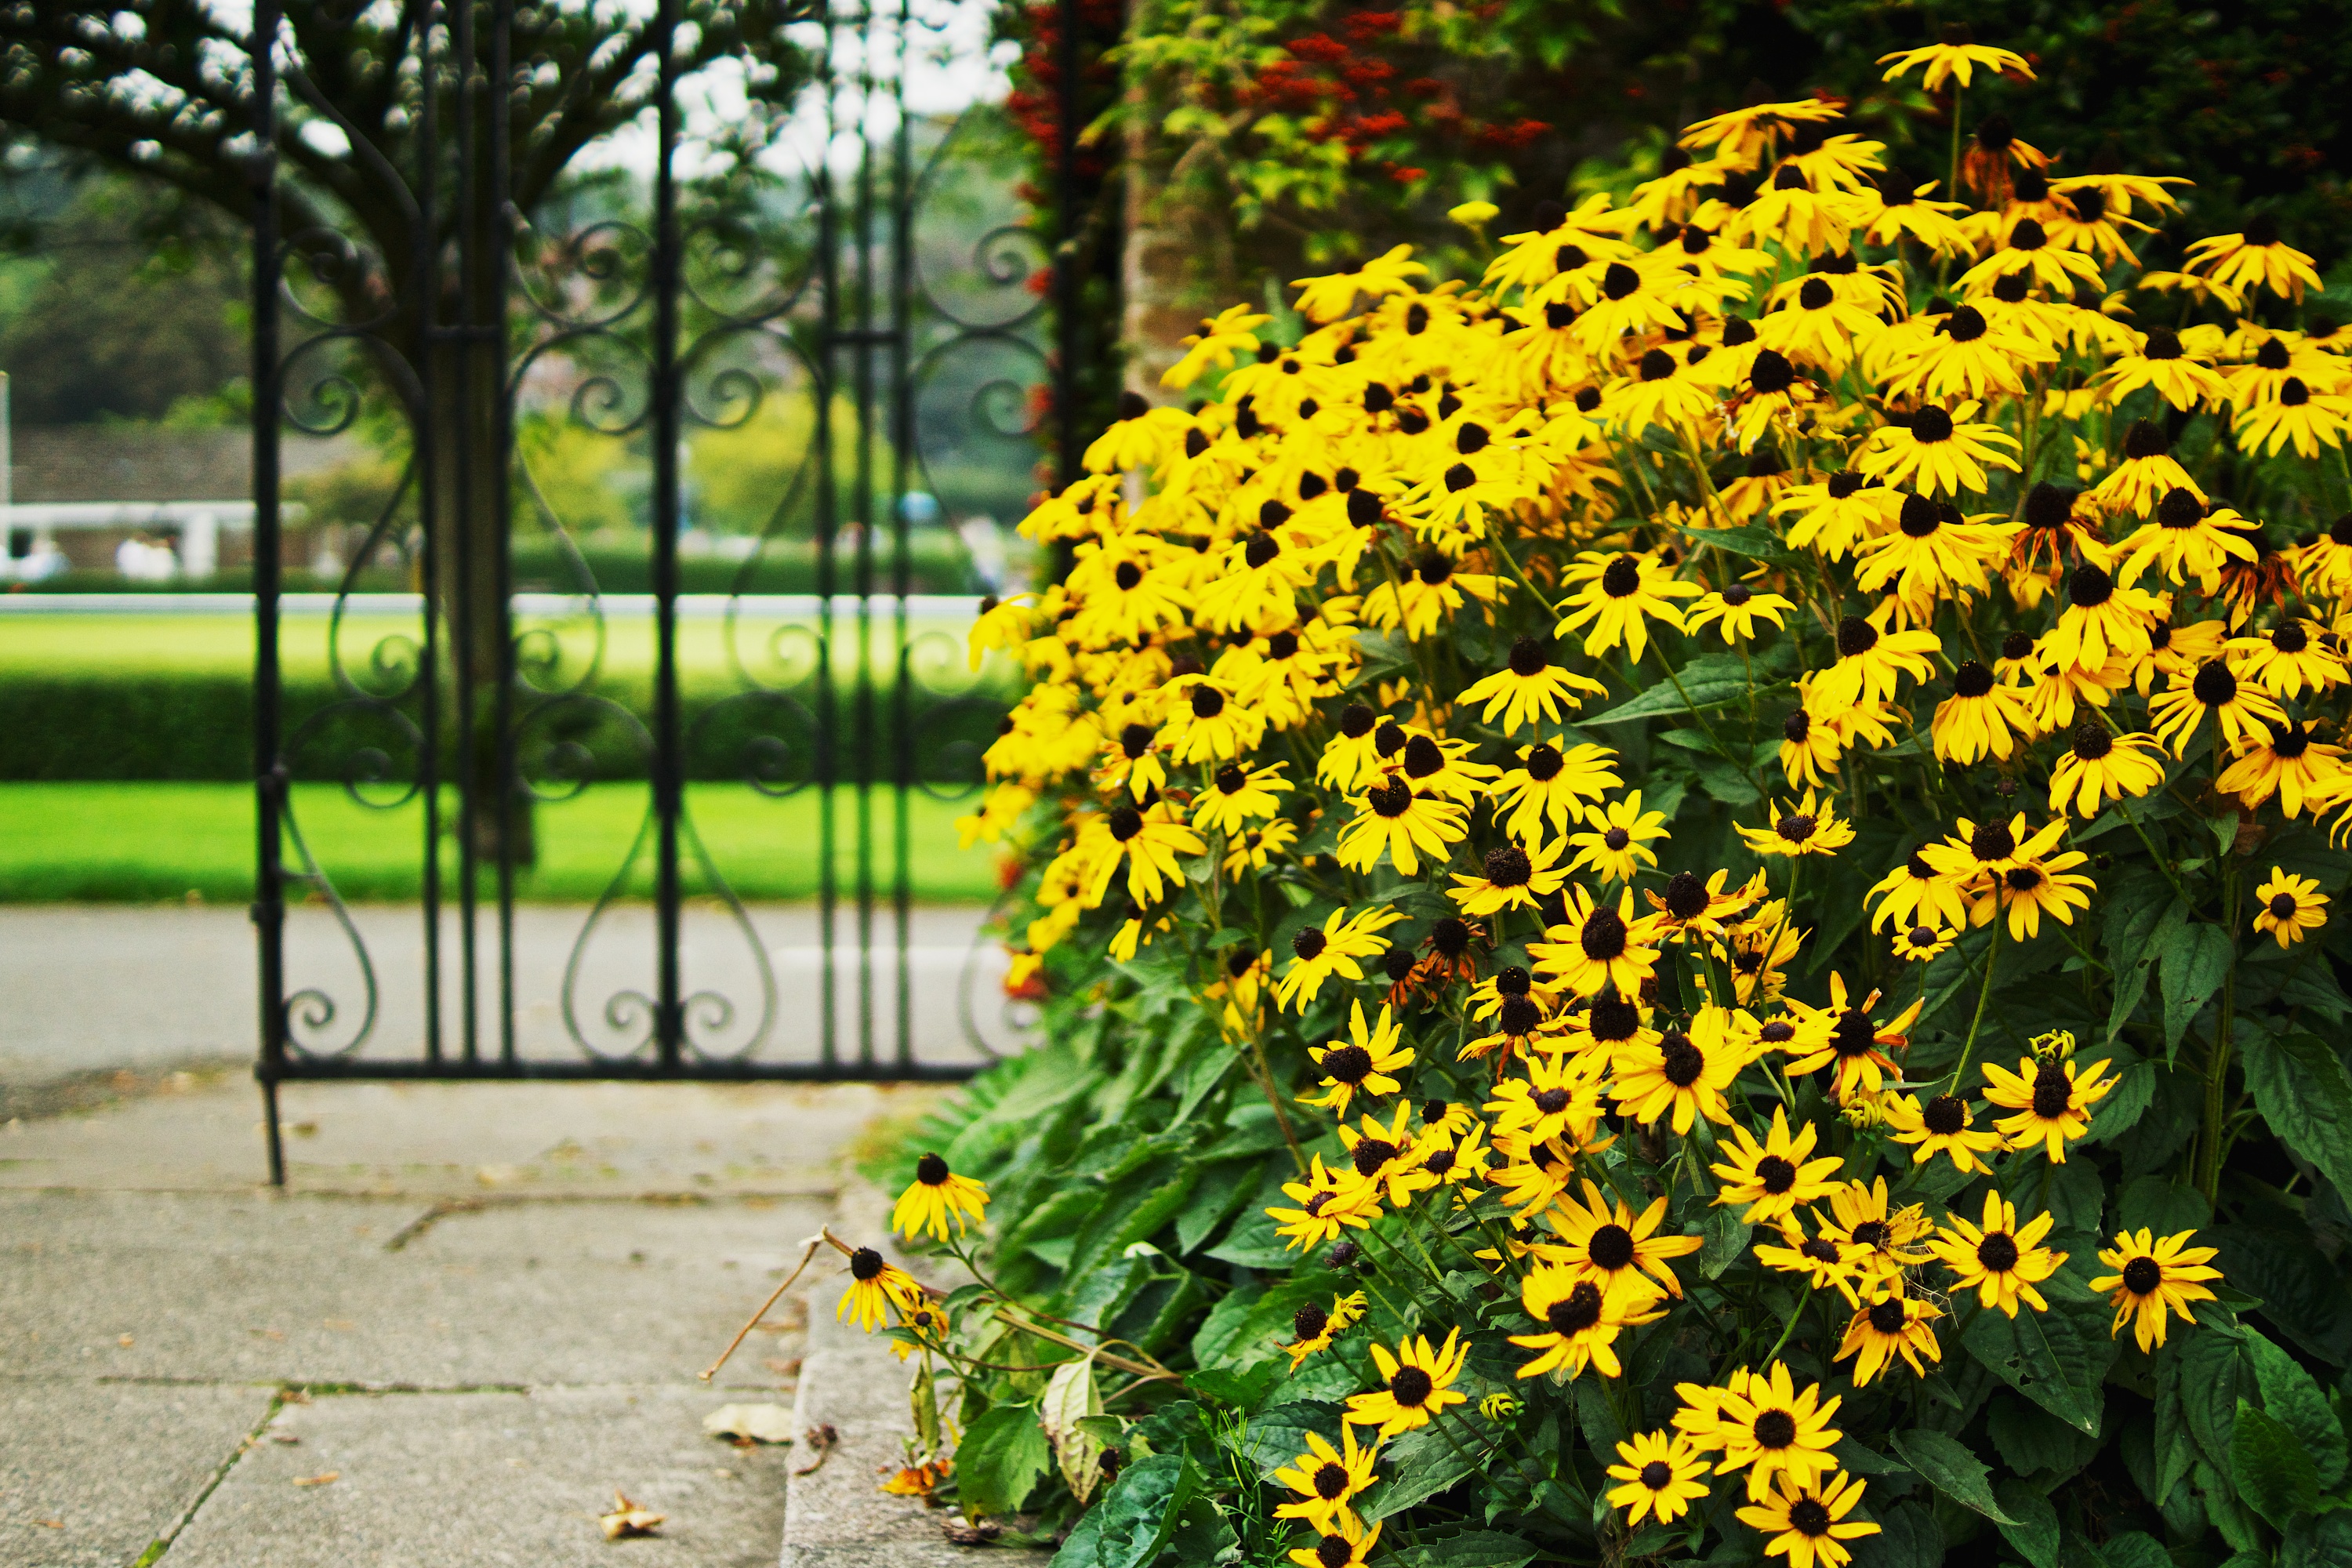
plant, lawn, leaf, flower, green, botany, yellow, garden, gate, flora, flowers, shrub, sony, a77, flowery, hemel, gadebridge, walledgarden, smallsliding, flowering plant, daisy family, annual plant, land plant